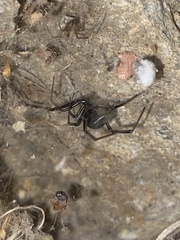
Species: Lactrodectus_hesperus